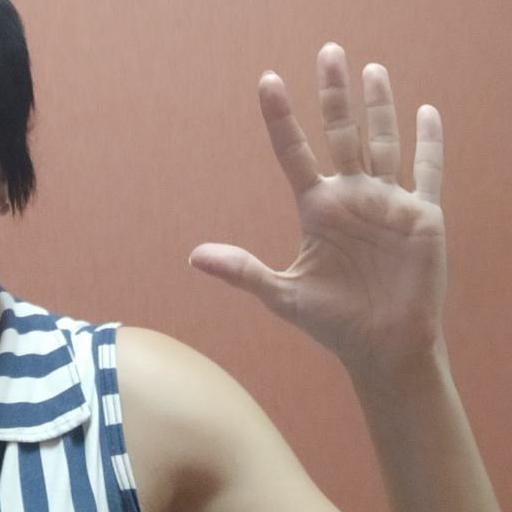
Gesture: palm